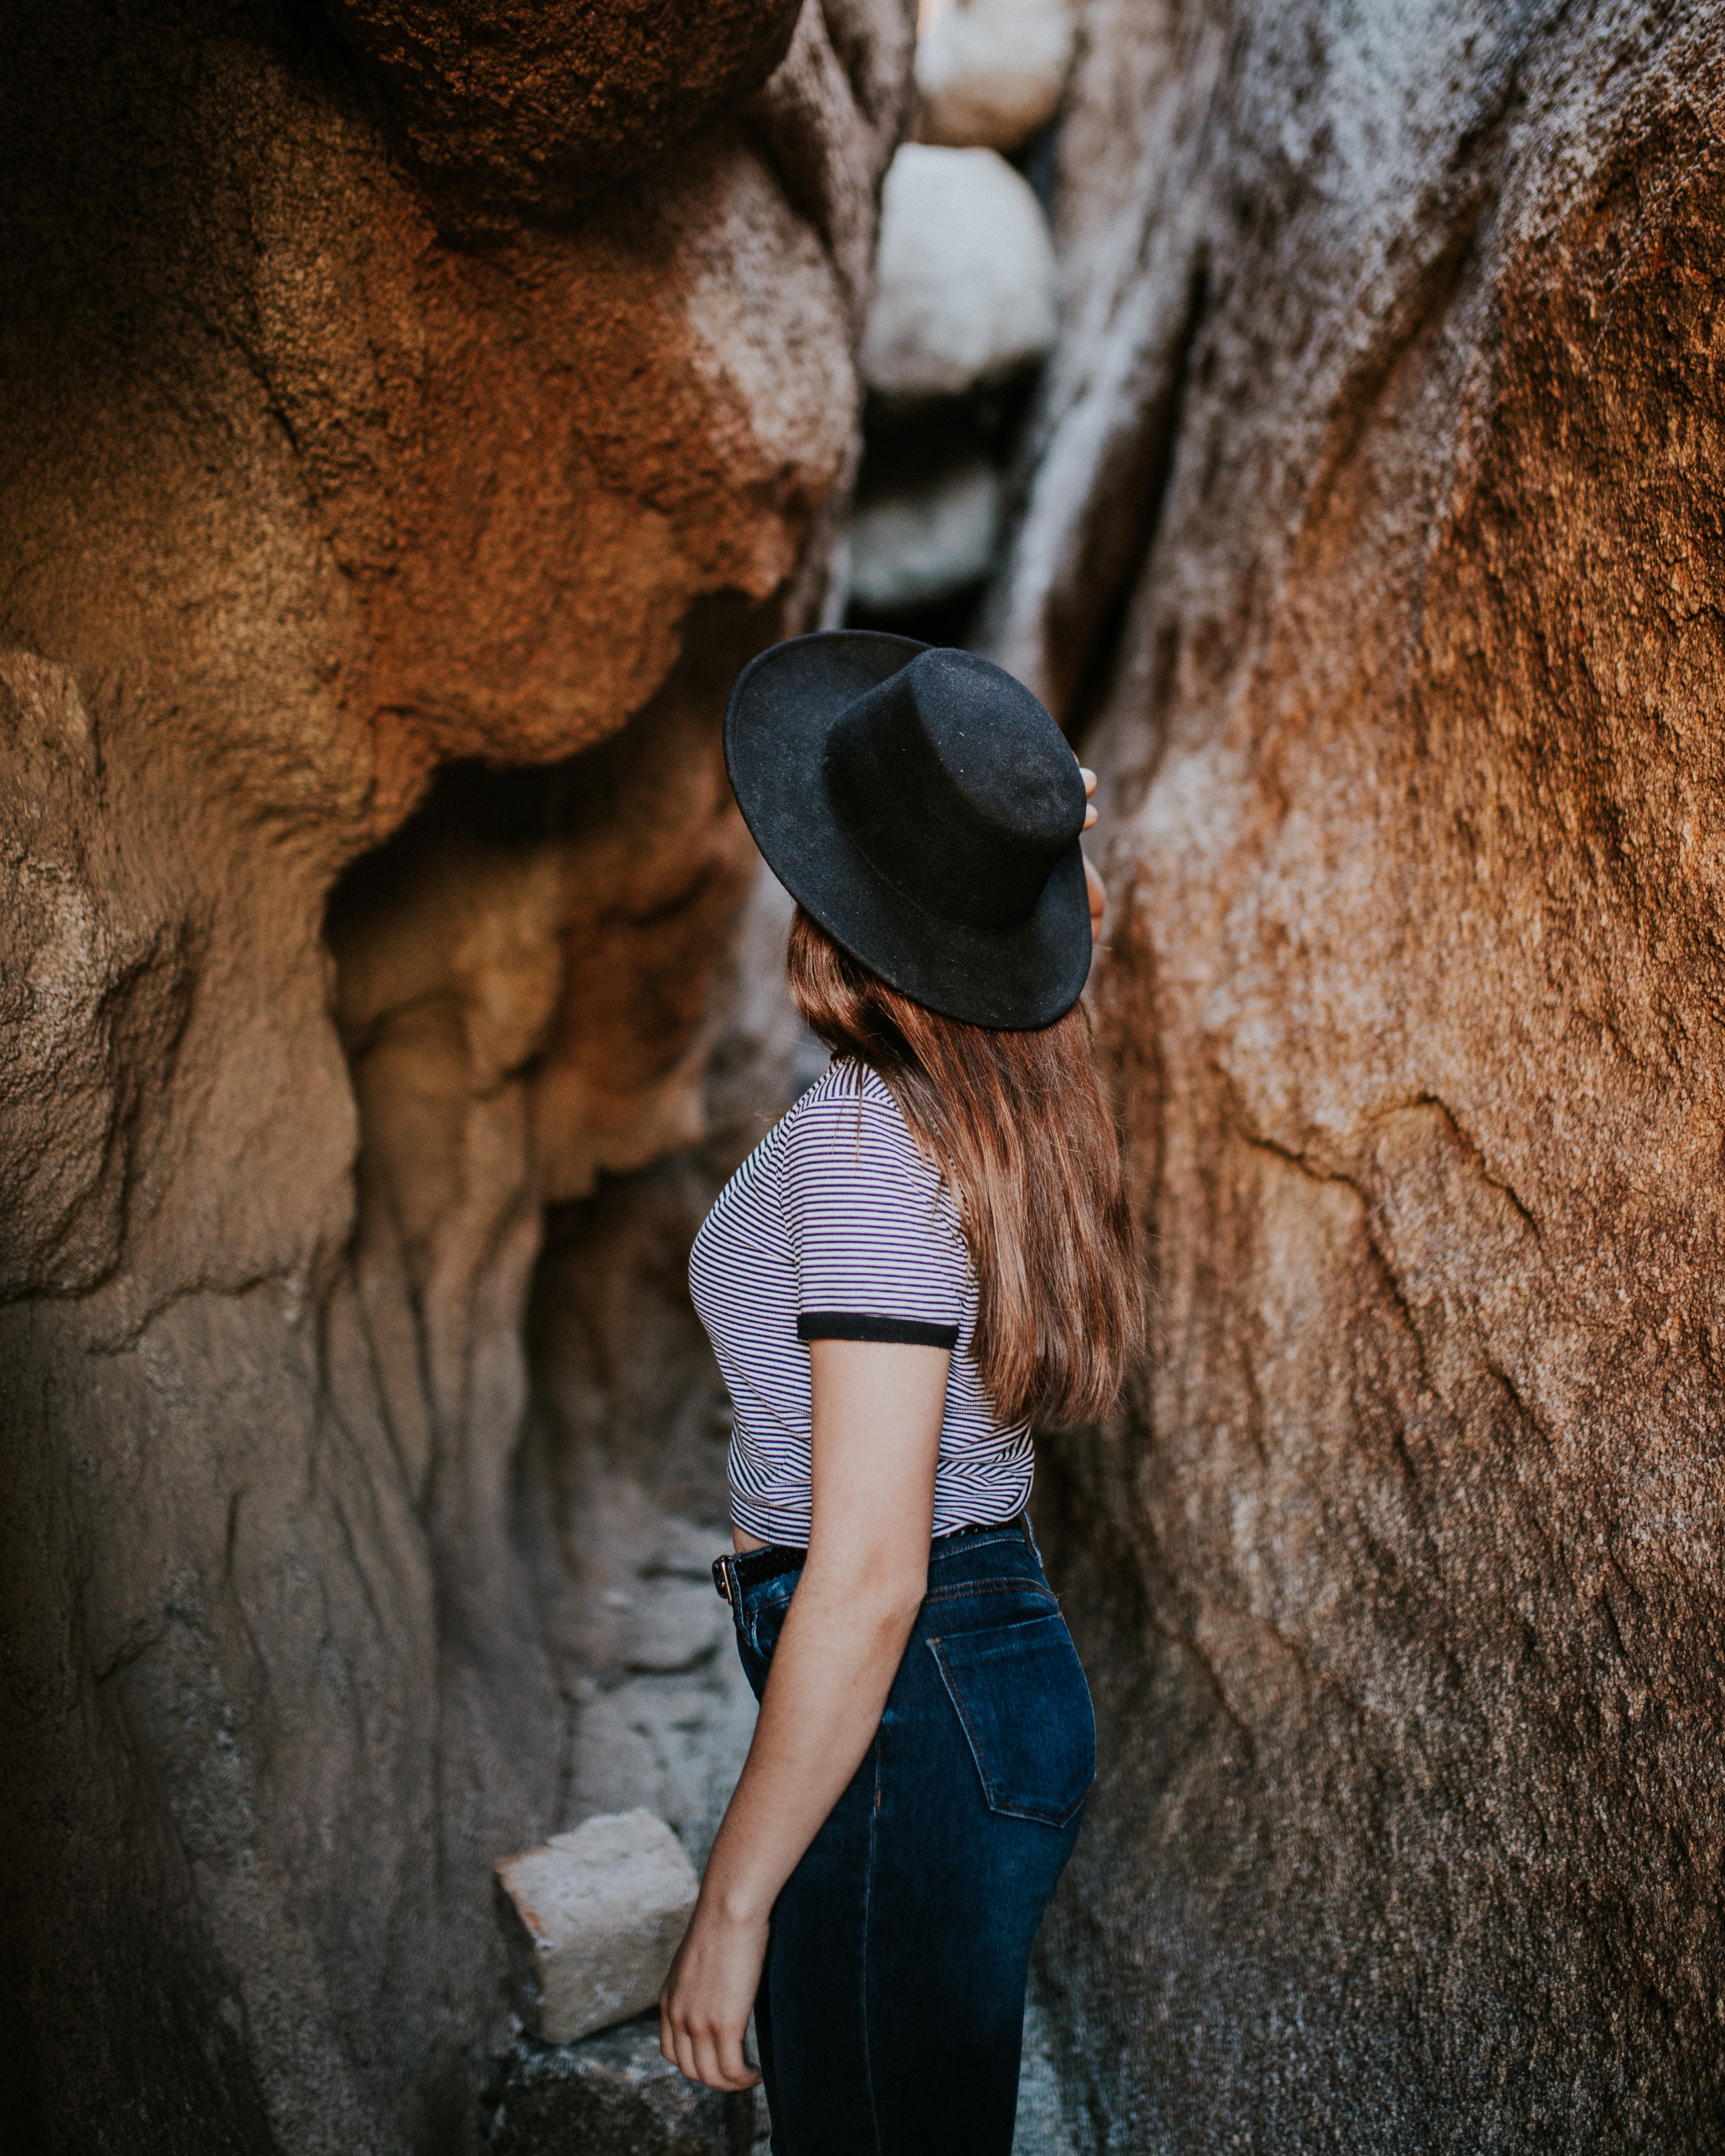
rock, adventure, formation, cave, temple, caving